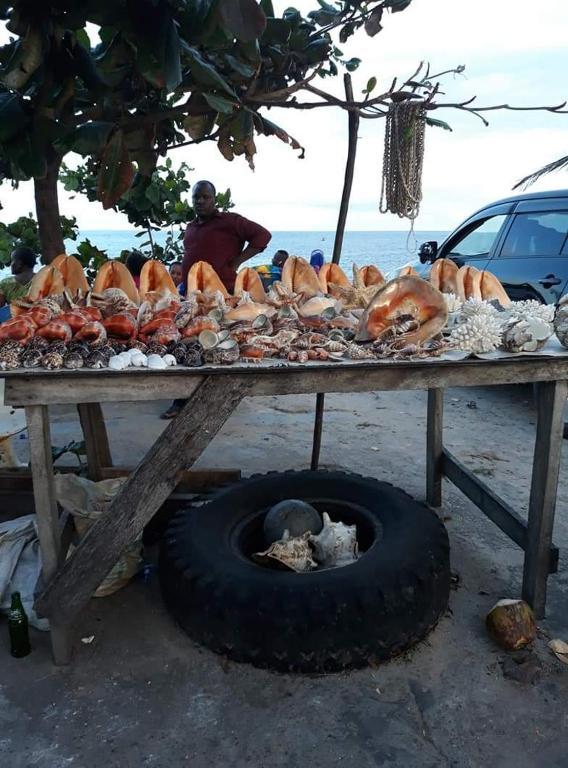
Mwanaume aliyevaa shati nyekundu na kusimama kando ya gari jeusi anayeonekana kuuza mapambo yaliyoekwa  juu mezani.